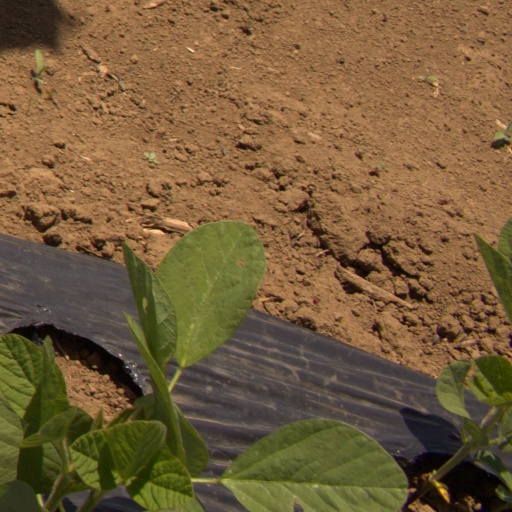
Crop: Jerusalem artichoke